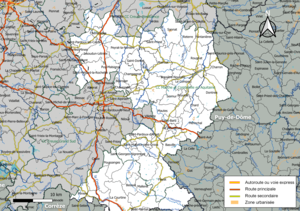
Carte géographique de la Communauté de communes Marche et Combraille en Aquitaine, département de la Creuse, France. Composition au 1er janvier 2019.
La communauté de communes Marche et Combraille en Aquitaine est une communauté de communes française située dans le département de la Creuse en région Nouvelle-Aquitaine.